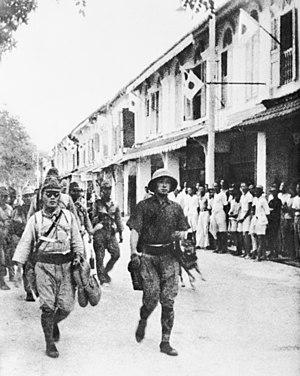
L’Occupation japonaise de Bornéo se déroule de 1941 à 1945 lors de la Seconde Guerre mondiale. L'Ile de Bornéo est envahie par les troupes impériales japonaises le 15 décembre 1941, une semaine après l'attaque de Pearl Harbor, et occupée jusqu'en 1945.